Heikin-Ashi chart

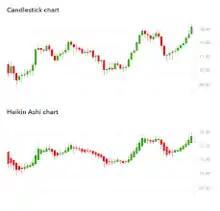
difference between traditional candlestick chart and Heikin-Ashi chart

Like standard candlesticks, a Heikin-Ashi candle has a body and a wick, however, they do not have the same purpose as on a candlestick chart. The last price of a Heikin-Ashi candle is calculated by the average price of the current bar or timeframe (e.g., a daily timeframe would have each bar represent the price movements of that specific day). The formula for the last price of the Heikin-Ashi bar or candle is calculated by: (open + high + low + close) formula_1 4. The open of a Heikin-Ashi starts at the midpoint of the previous candle; it is calculated by: (the open of previous bar + the close of the previous bar) formula_1 2. The highest and lowest price points are represented by wicks similarly to candlesticks.